Kufri, India

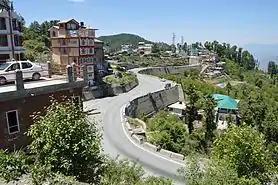
Kufri with NH-5, Shimla

The name Kufri is derived from the word "kufr" meaning "lake" in the local language. The highest point in the surrounding region, Kufri has a Himalayan wildlife zoo which hosts rare antelopes, felines and birds including the Himalayan monal, the state bird of Himachal Pradesh until 2007. During winter a meandering path through the potato plantations turns into a popular ski track.